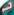
Number: 7